The Adventures of Tintin

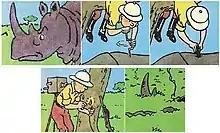
The early "Adventures of Tintin" depicted controversial images, which Hergé later described as "a transgression of my youth". In 1975, he substituted this sequence with one in which the rhino accidentally discharges Tintin's rifle.

Although Hergé wanted to send Tintin to the United States, Wallez ordered him to set his adventure in the Soviet Union, acting as antisocialist propaganda for children. The result, "Tintin in the Land of the Soviets", was serialised in from January 1929 to May 1930. Popular in Francophone Belgium, Wallez organised a publicity stunt at the Paris Gare du Nord railway station, following which he organised the publication of the story in book form. The story's popularity led to an increase in sales, so Wallez granted Hergé two assistants. At Wallez's direction, in June he began serialisation of the second story, "Tintin in the Congo", designed to encourage colonial sentiment towards the Belgian Congo. Authored in a paternalistic style that depicted the Congolese as childlike idiots, in later decades it was accused of racism, but at the time was uncontroversial and popular, and further publicity stunts were held to increase sales.